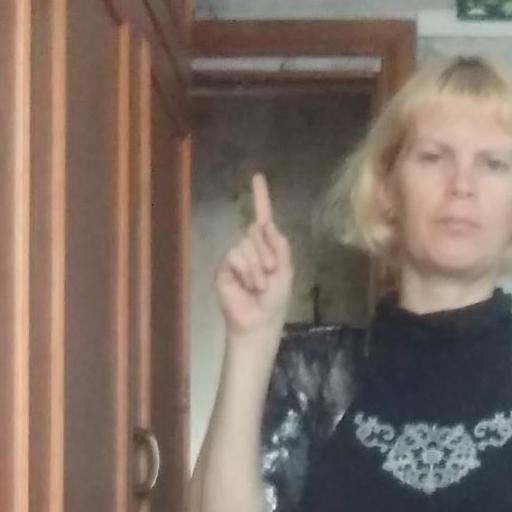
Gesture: one